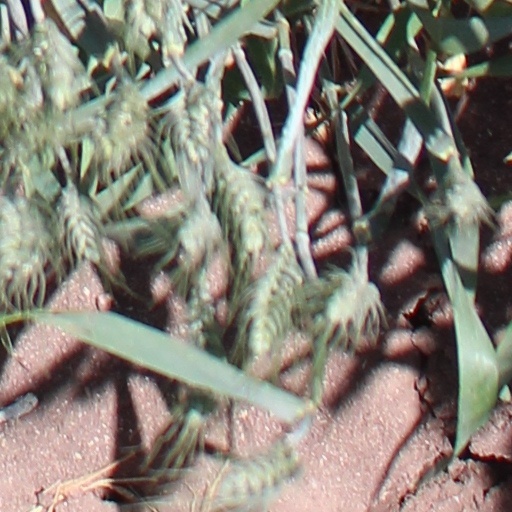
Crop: wheat